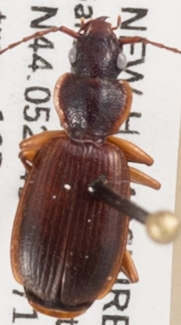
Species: Cymindis cribricollis
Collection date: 2020-09-16
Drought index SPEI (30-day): -2.09
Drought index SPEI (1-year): -0.39
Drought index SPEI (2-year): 0.54